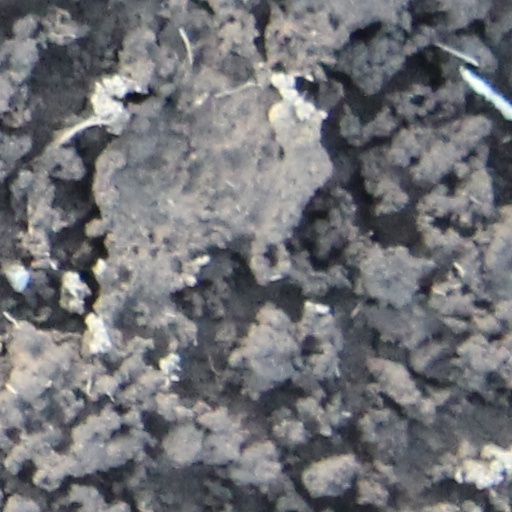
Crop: wheat